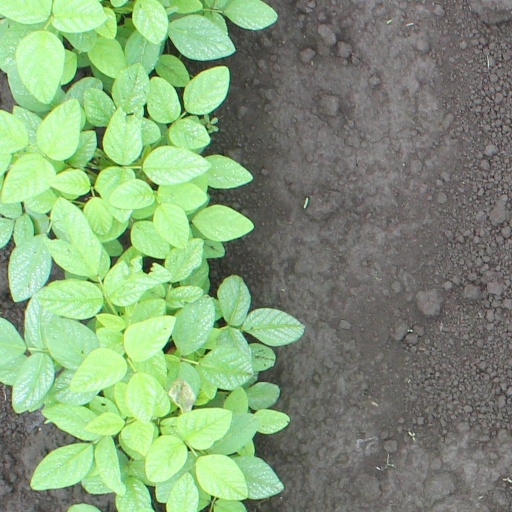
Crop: soybean